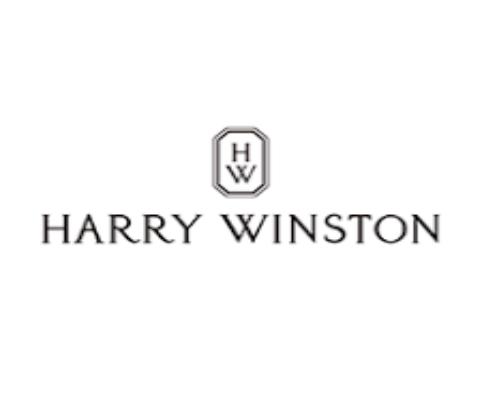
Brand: Harry Winston-2
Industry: Clothes